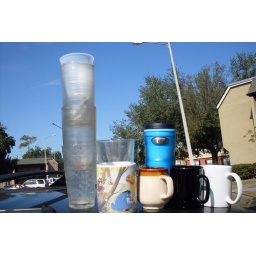
Joanne keeps 10 cups in her car